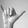
ASL letter: Y